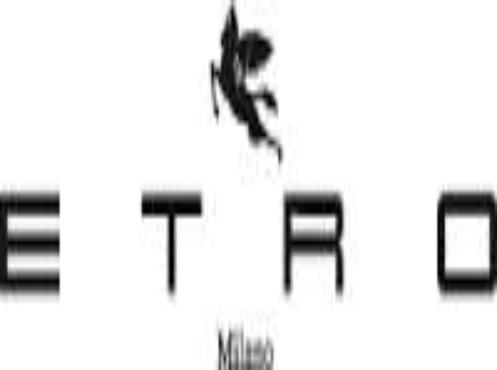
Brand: Etro
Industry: Clothes